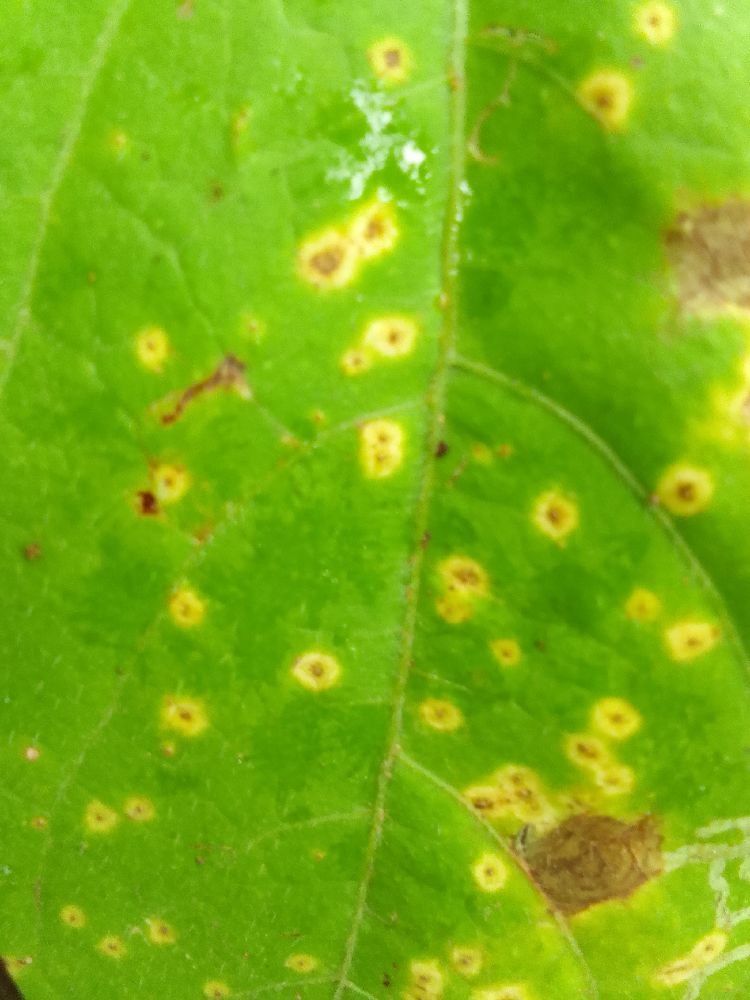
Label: rust